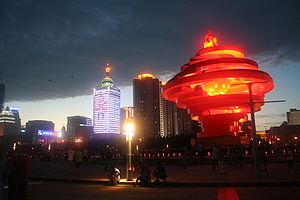
Place du Quatre Mai au crépusucle, à QingDao, Shandong, Chine.
Qingdao, ou Tsingtao, est une ville de la province du Shandong en Chine. Elle a le statut de ville sous-provinciale.